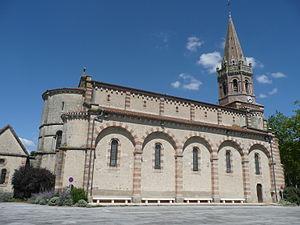
Église paroissiale de Saint-Paul-Cap-de-Joux (France), du XIXe siècle.
Saint-Paul-Cap-de-Joux est une commune française située dans le département du Tarn, en région Occitanie.
Cet article recense les monuments historiques du département du Tarn, en France, à l'exception des :